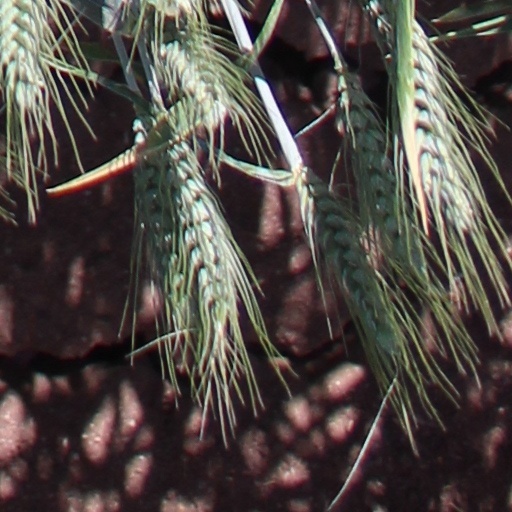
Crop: wheat